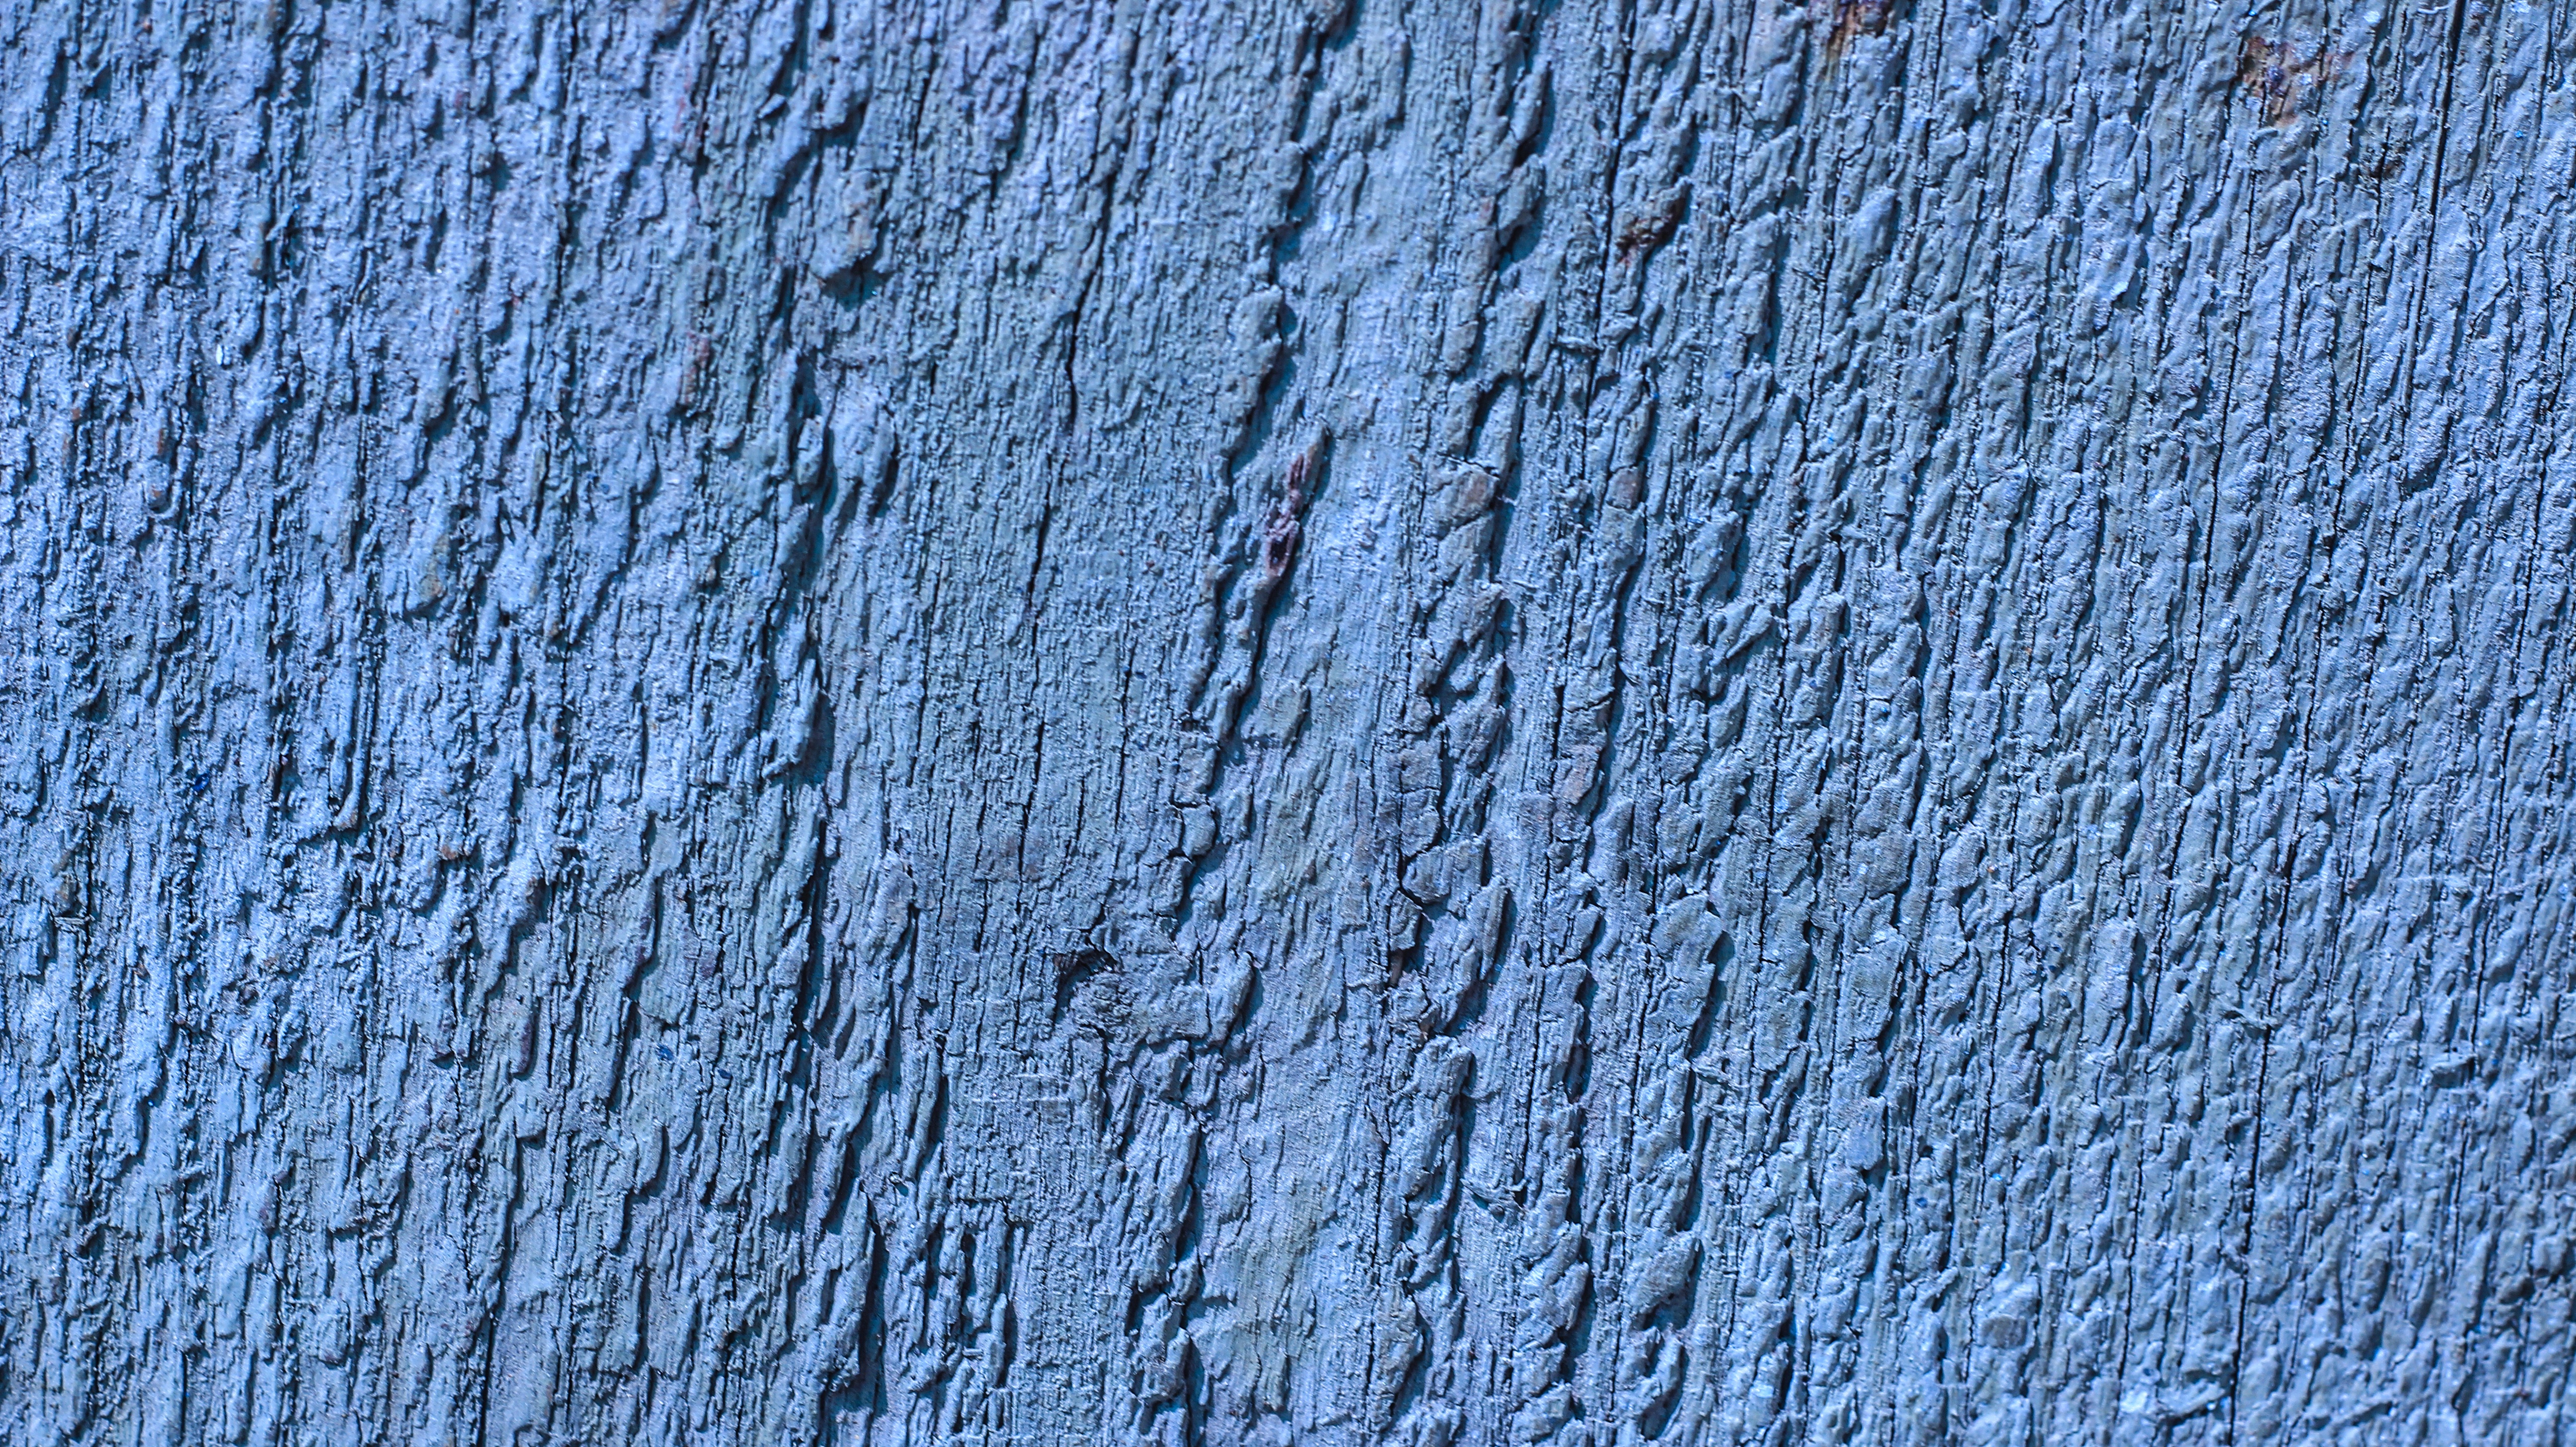
tree, wood, texture, floor, frost, wall, asphalt, soil, crack, blue, background, stepping on, flooring, road surface, save screen